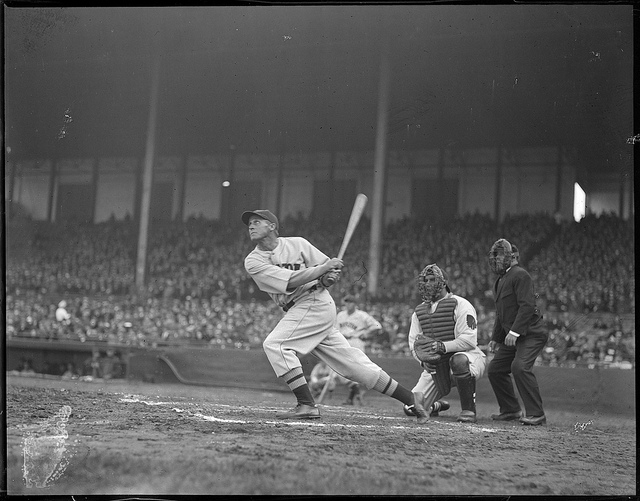
hình ảnh trắng đen của các cầu thủ bóng chày đang thi đấu trong trận trước đông đảo khán giả